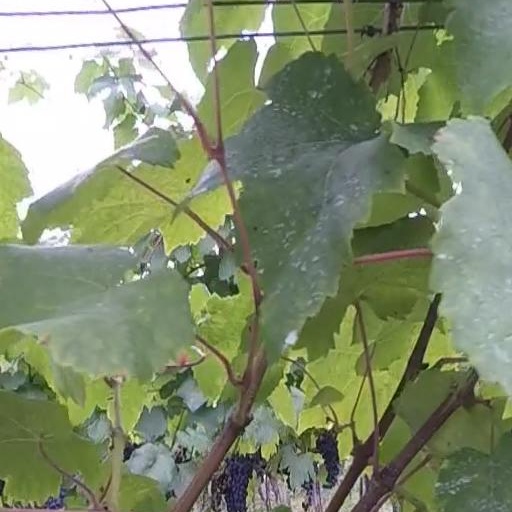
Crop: grape